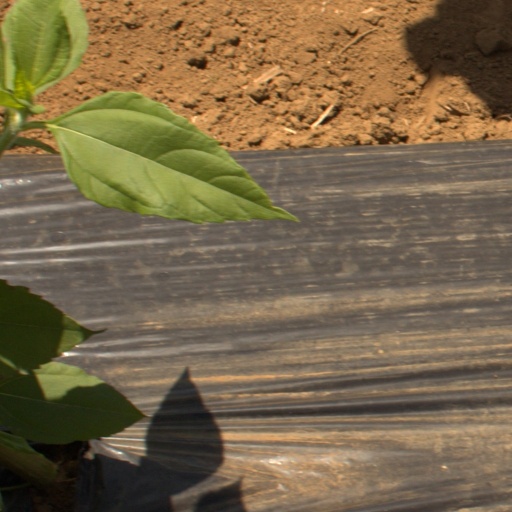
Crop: Jerusalem artichoke